L'Isle

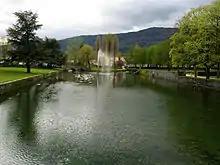
Pond at L'Isle Manor

L'Isle has an area, , of . Of this area, or 48.0% is used for agricultural purposes, while or 46.7% is forested. Of the rest of the land, or 5.4% is settled (buildings or roads) and or 0.2% is unproductive land.